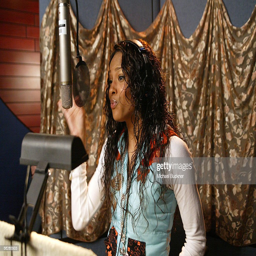
pop artist lays down a track during the recording session .